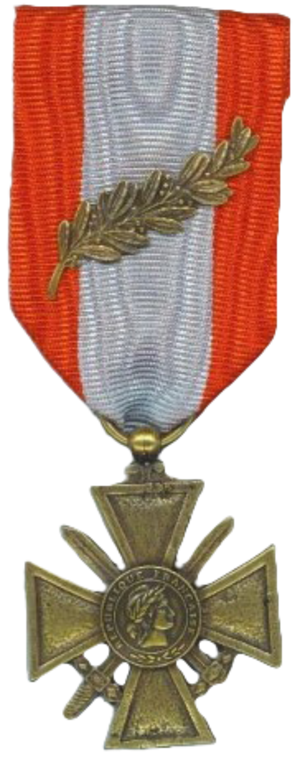
Croix des TOE avec une palme
L’association nationale des croix de guerre et de la valeur militaire est une association française, fondée en 1919 à la fin de la Première Guerre mondiale pour rassembler dans un même esprit « croix de guerre et valeur militaire » les personnes physiques et les personnes morales ayant fait l'objet d'une citation comportant l'attribution d'une croix de guerre, de la croix de la Valeur militaire, de la médaille de la Gendarmerie nationale ou de la médaille d'or de la Défense nationale pour citation sans croix.
La croix de guerre des Théâtres d'opérations extérieurs est une décoration française, conférée aux militaires et aux civils qui ont obtenu, pour fait de guerre, une ou plusieurs citations individuelles au cours d’opérations exécutées sur des théâtres d’opérations extérieurs depuis le 11 novembre 1918. Cette décoration peut également être remise aux unités ayant reçu une ou des citations dans les mêmes conditions.
Le 16ᵉ régiment de tirailleurs tunisiens était un régiment d'infanterie appartenant à l'Armée d'Afrique qui dépendait de l'armée de terre française.